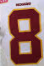
Number: 8